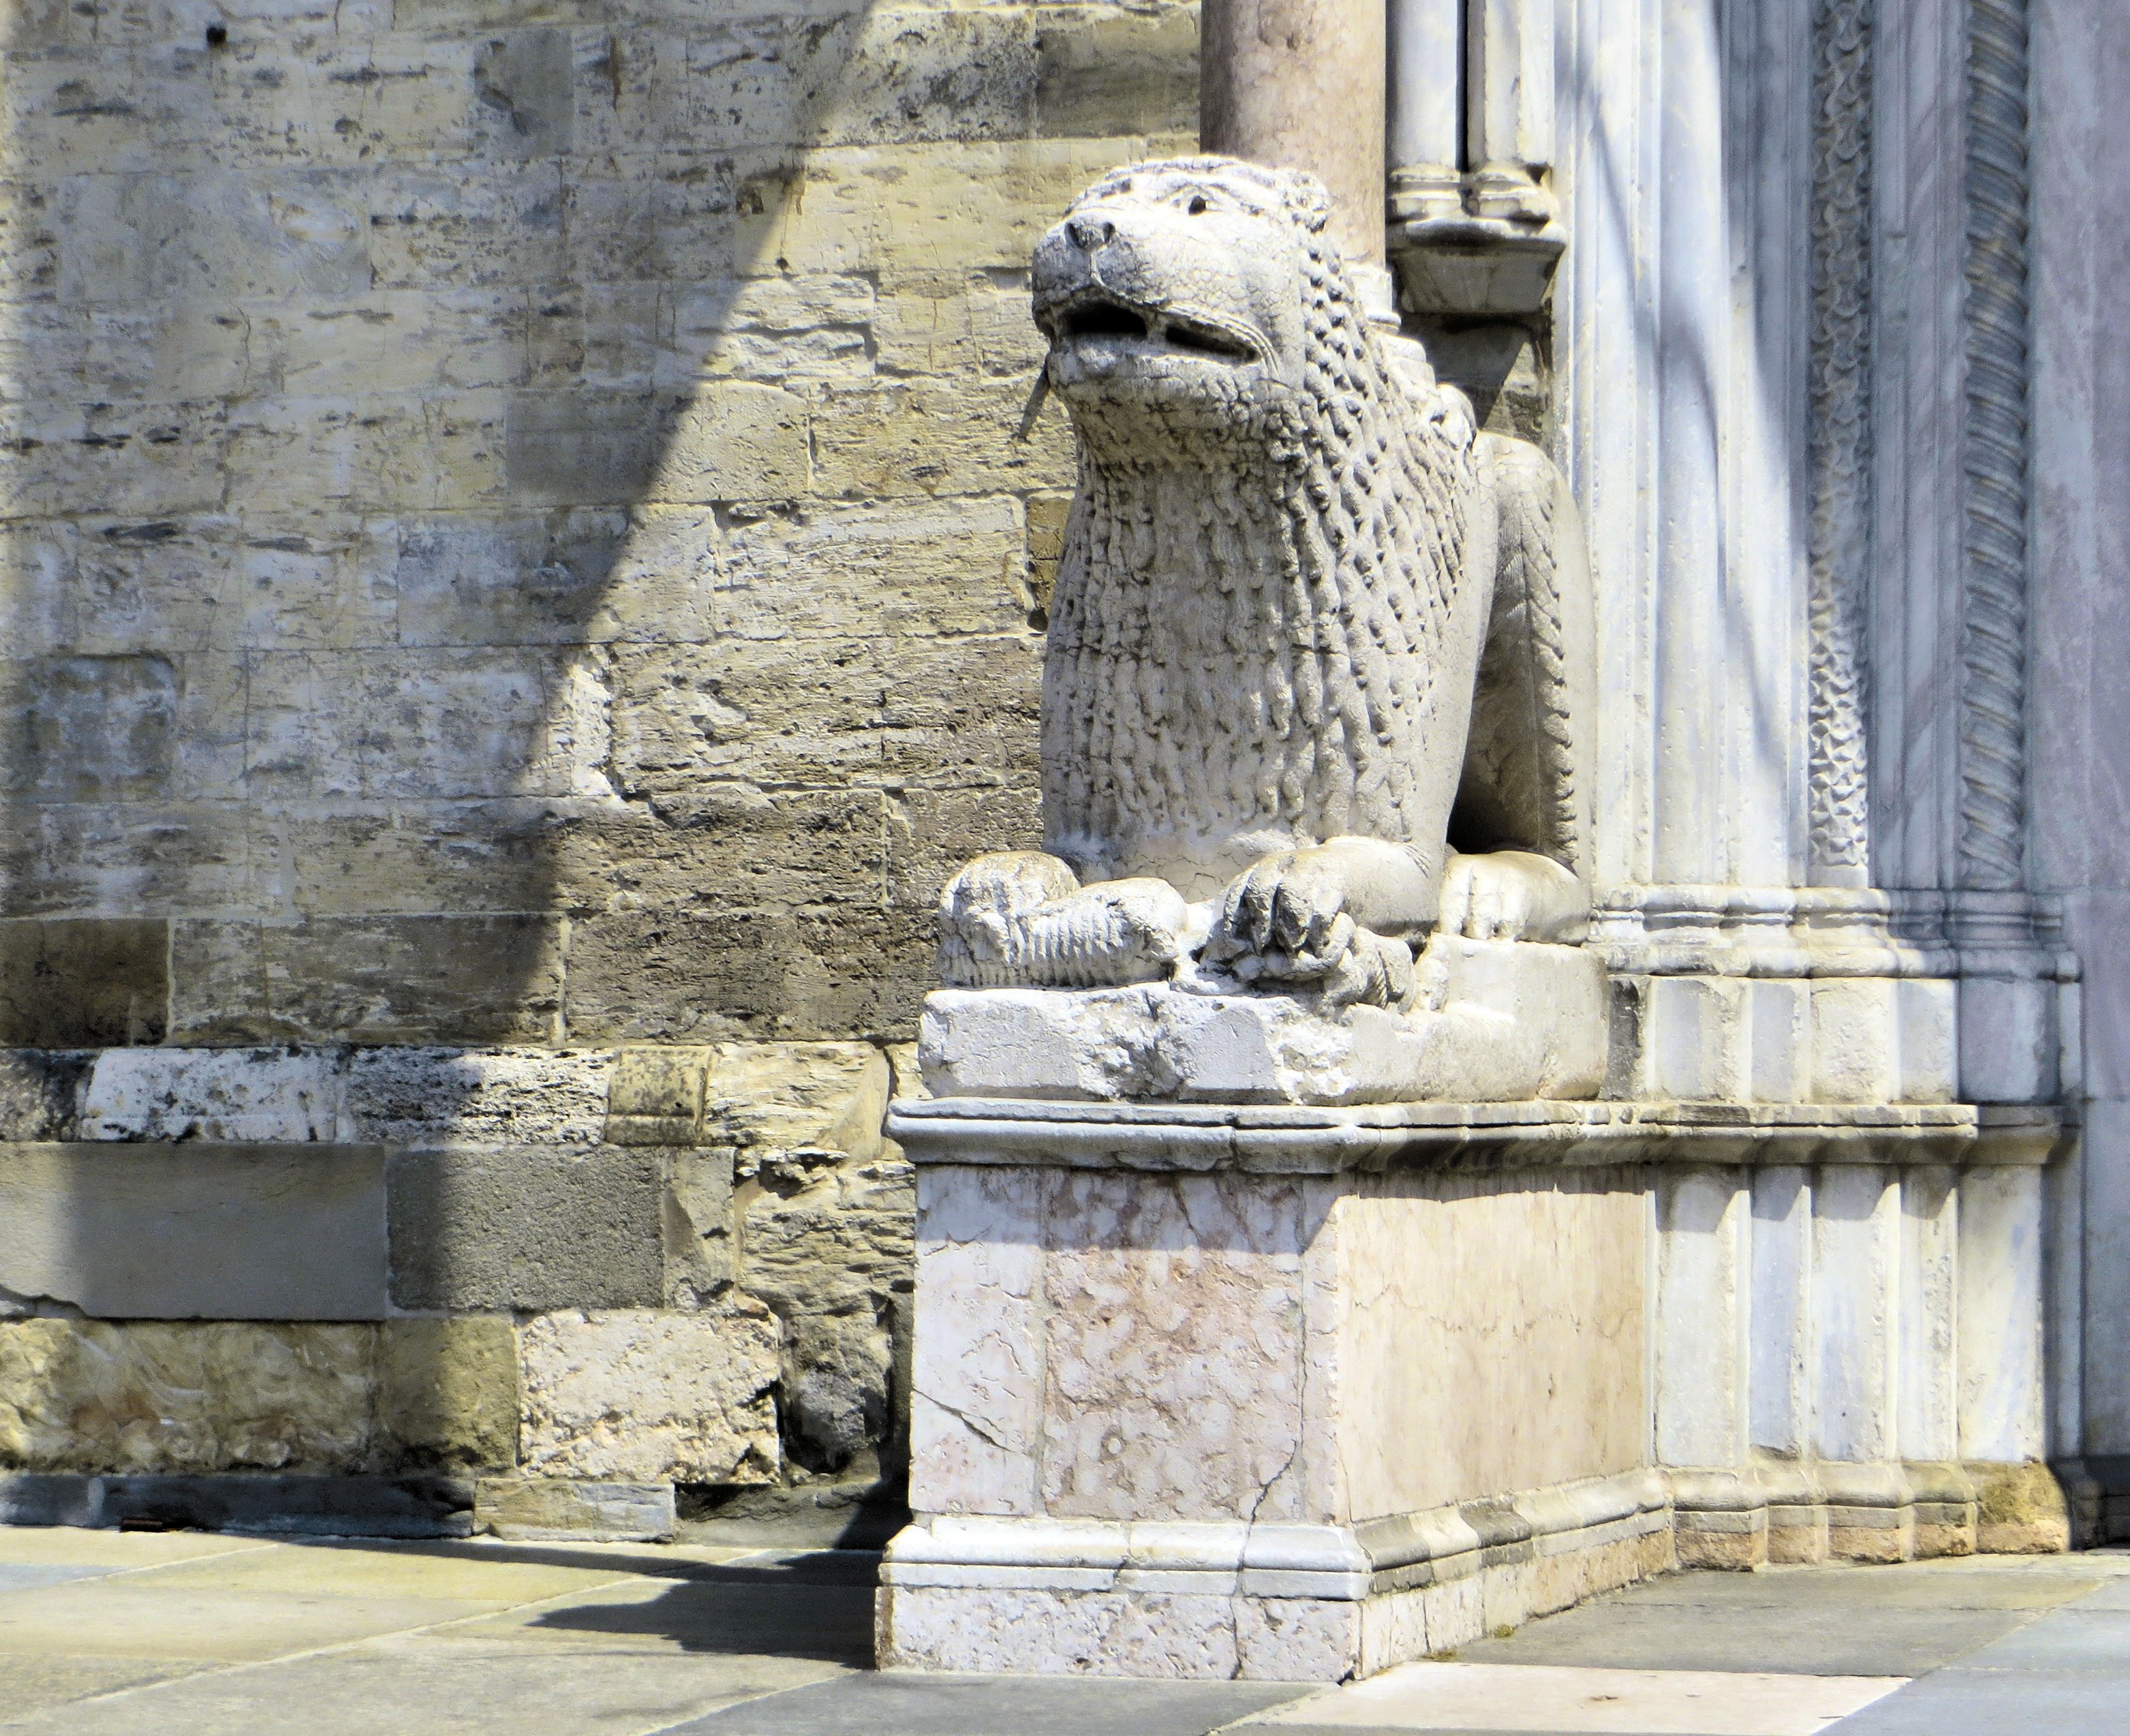
monument, statue, zoo, italy, cathedral, lion, sculpture, art, temple, fountain, renaissance, carving, water feature, ancient history, parma